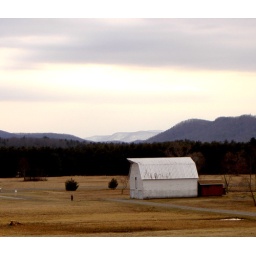
A little white barn in West Virginia